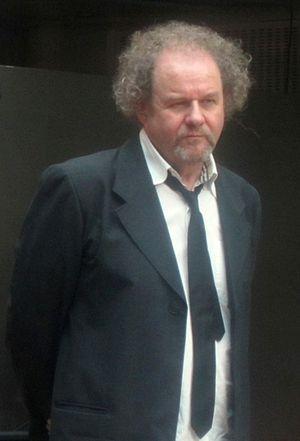
Mike Figgis est un réalisateur, scénariste, compositeur, producteur et acteur britannique, né le 28 février 1948 à Carlisle, Cumbria.